Williamson County, Texas

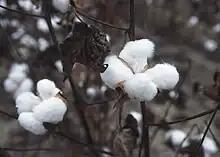
Cotton bolls ready for harvest

Much of Williamson County has been the site of human habitation for at least 11,200 years. The earliest known inhabitants of the area lived during the late Pleistocene (Ice Age), and are linked to the Clovis culture around 9,200 BC based on evidence found at Bell County's much-studied Gault Site. One of the most important discoveries in recent times is the ancient skeletal remains dubbed the "Leanderthal Lady" because of its age and proximity to Leander, Texas. It was discovered by accident by the Texas Department of Transportation workers while drilling core samples for a new highway. The site has been extensively studied for many years, and samples from this site carbon date to the Pleistocene period around 10,500 years ago. Prehistoric and Archaic "open occupation" campsites are also found throughout the county along streams and other water sources, including Brushy Creek in Round Rock and the San Gabriel River in Georgetown. Such evidence of Archaic-period inhabitants is often in the form of relics and flint tools recovered from burned rock middens. Many such sites were inundated when the San Gabriel River was dammed to create Lake Granger.